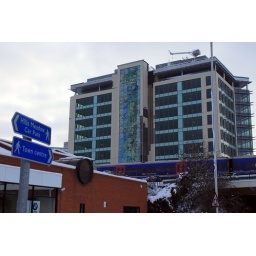
Big office building near Forbury Retail Park, overlooking the rail tracks and Cooper Reading BMW